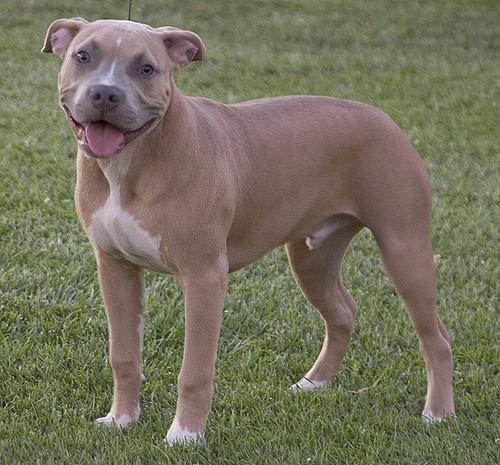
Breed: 216-n000078-American_Staffordshire_terrier